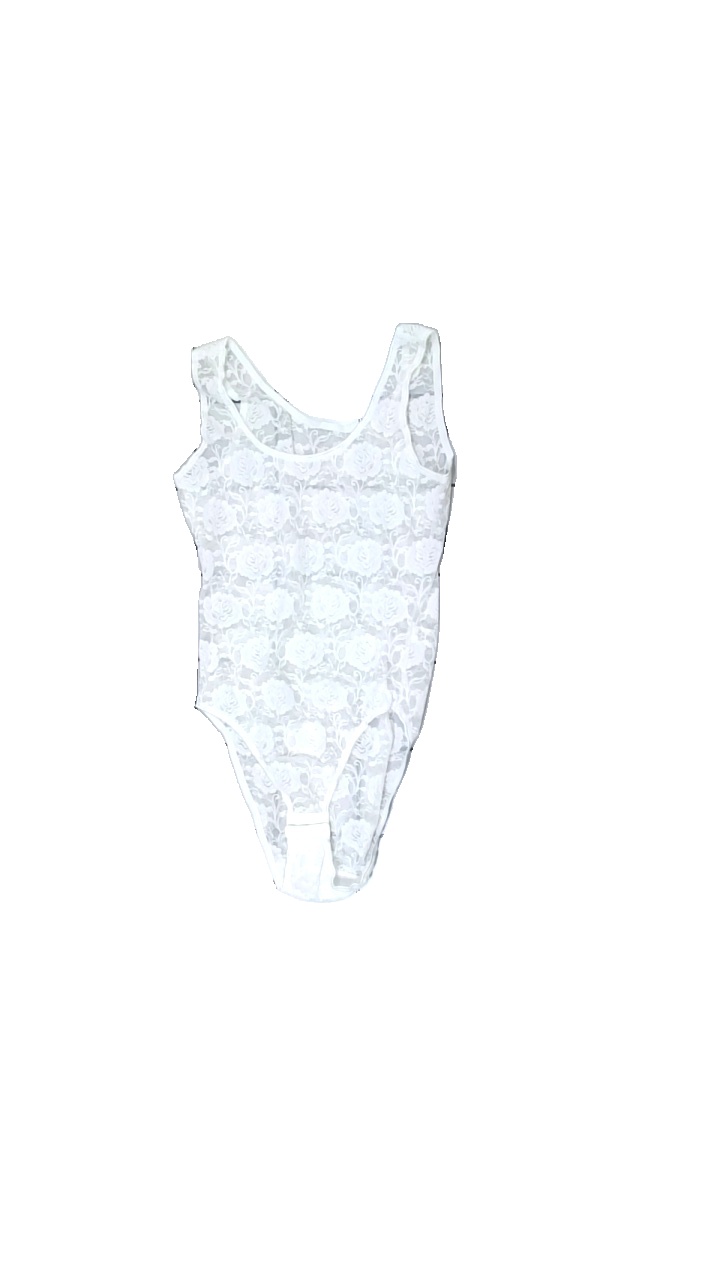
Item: Top (Ladies)
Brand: Missing
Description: White lace body
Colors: White
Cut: Tight, C-collar
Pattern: Lace
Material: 100% Nylon
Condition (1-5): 5
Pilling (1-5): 5
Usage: Reuse
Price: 50-100